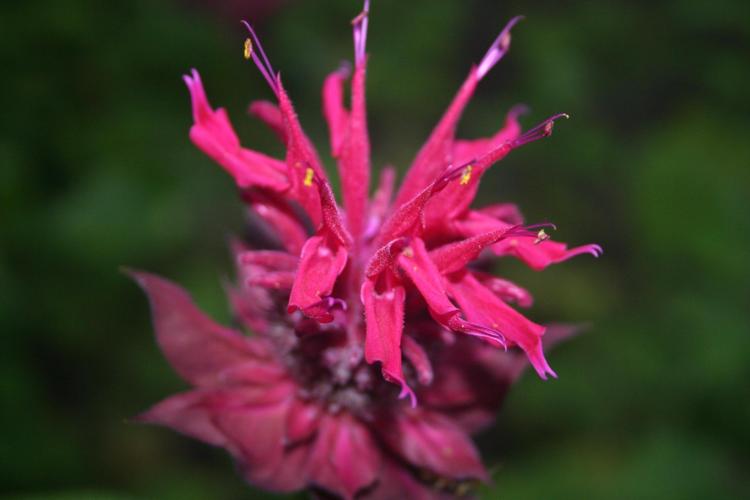
Label: bee balm